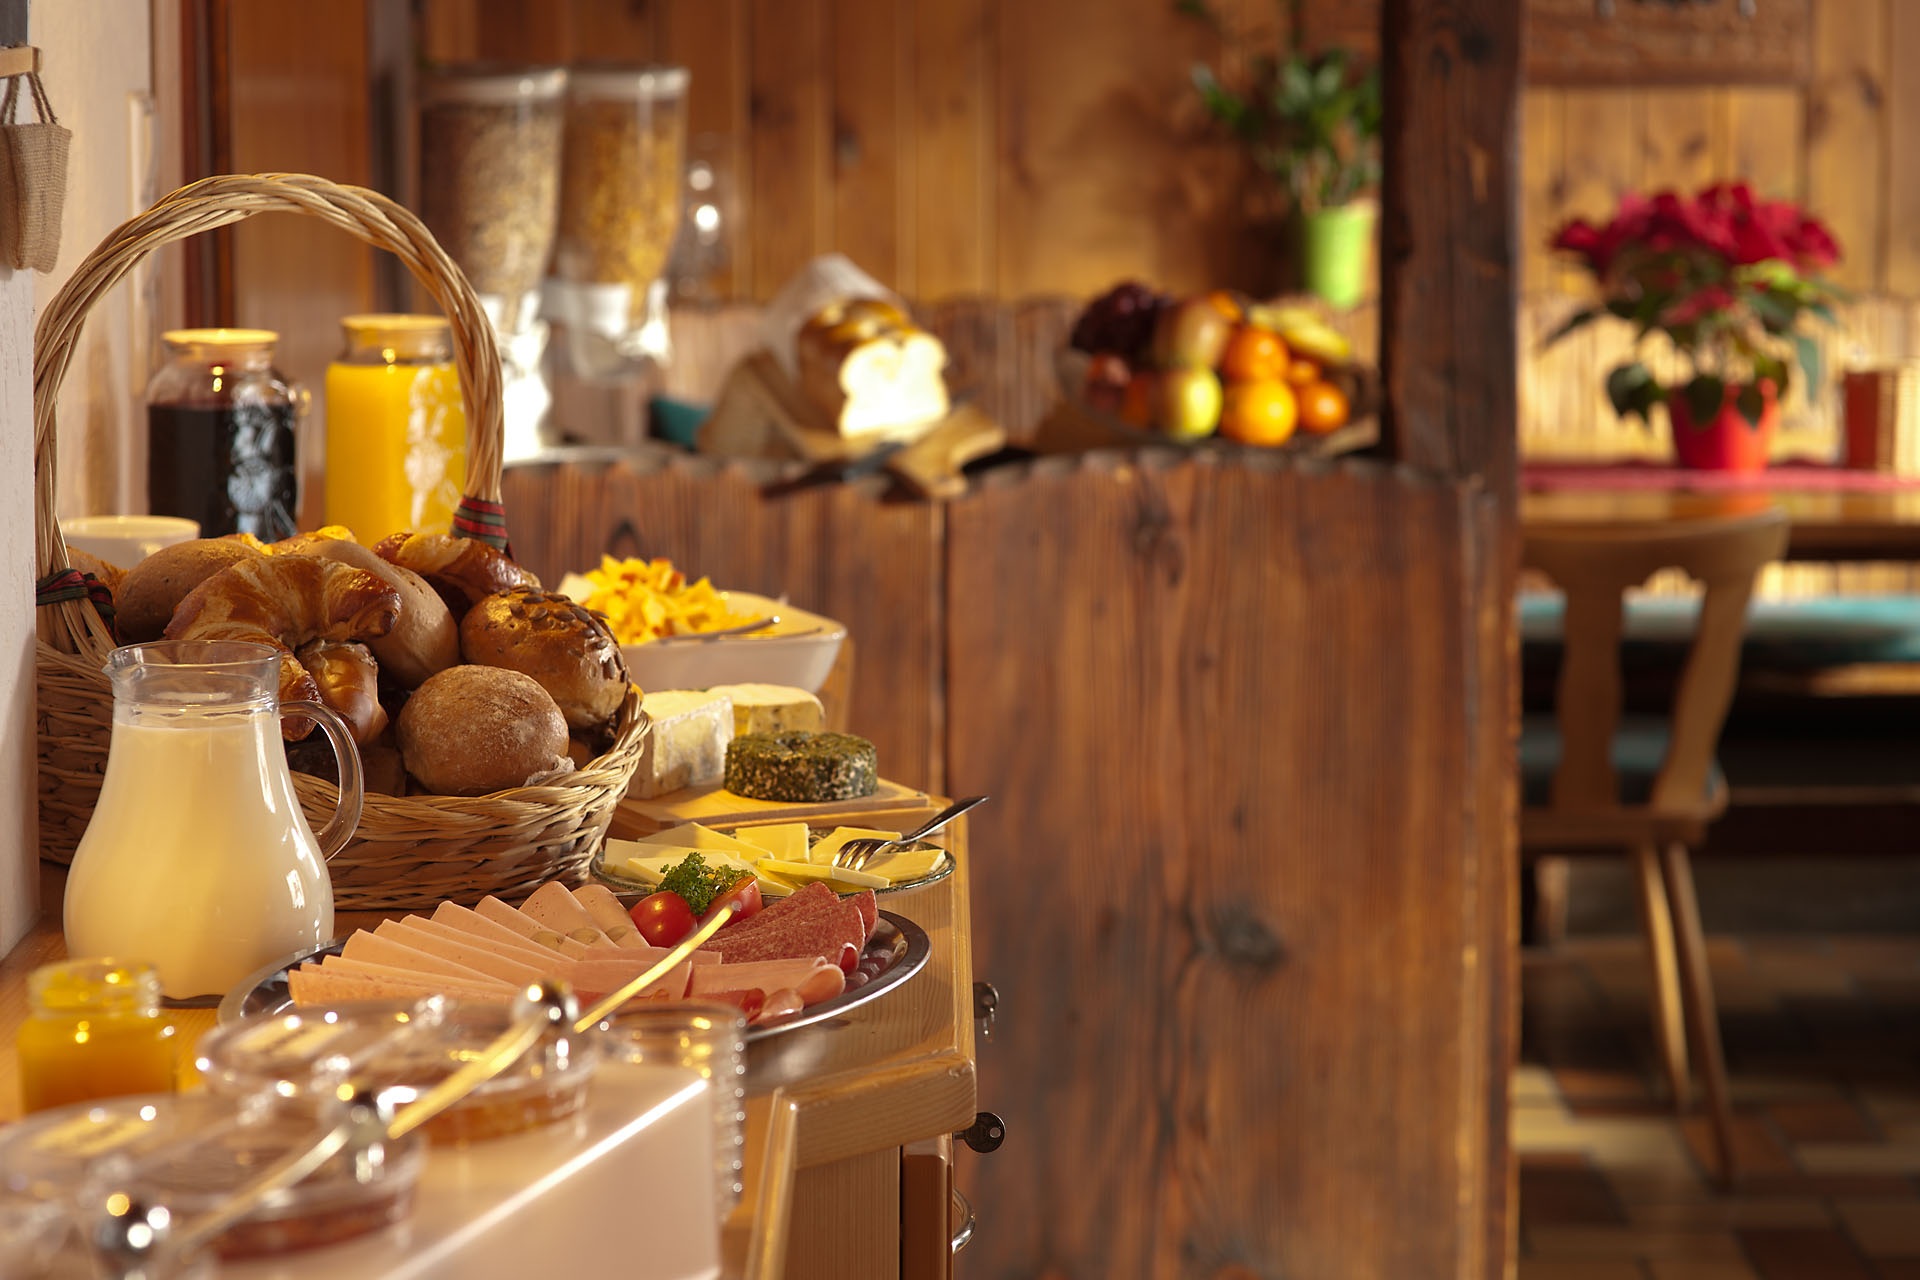
morning, restaurant, meal, food, plate, fresh, breakfast, milk, gourmet, delicious, bread, variety, buffet, cheese, sausage, juice, eating, hotel, dinner, tasty, rolls, service, brunch, continental, appetite, rehearsal dinner